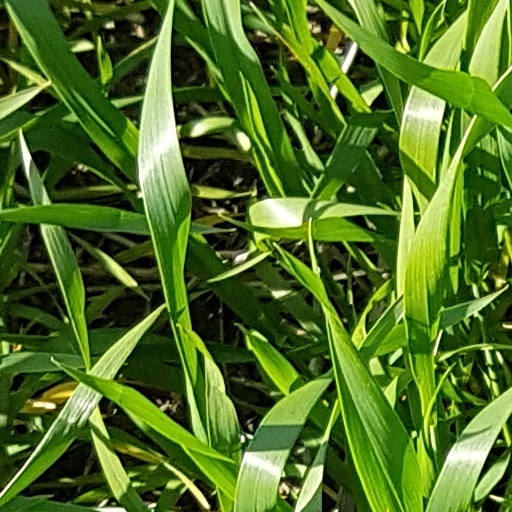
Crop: wheat